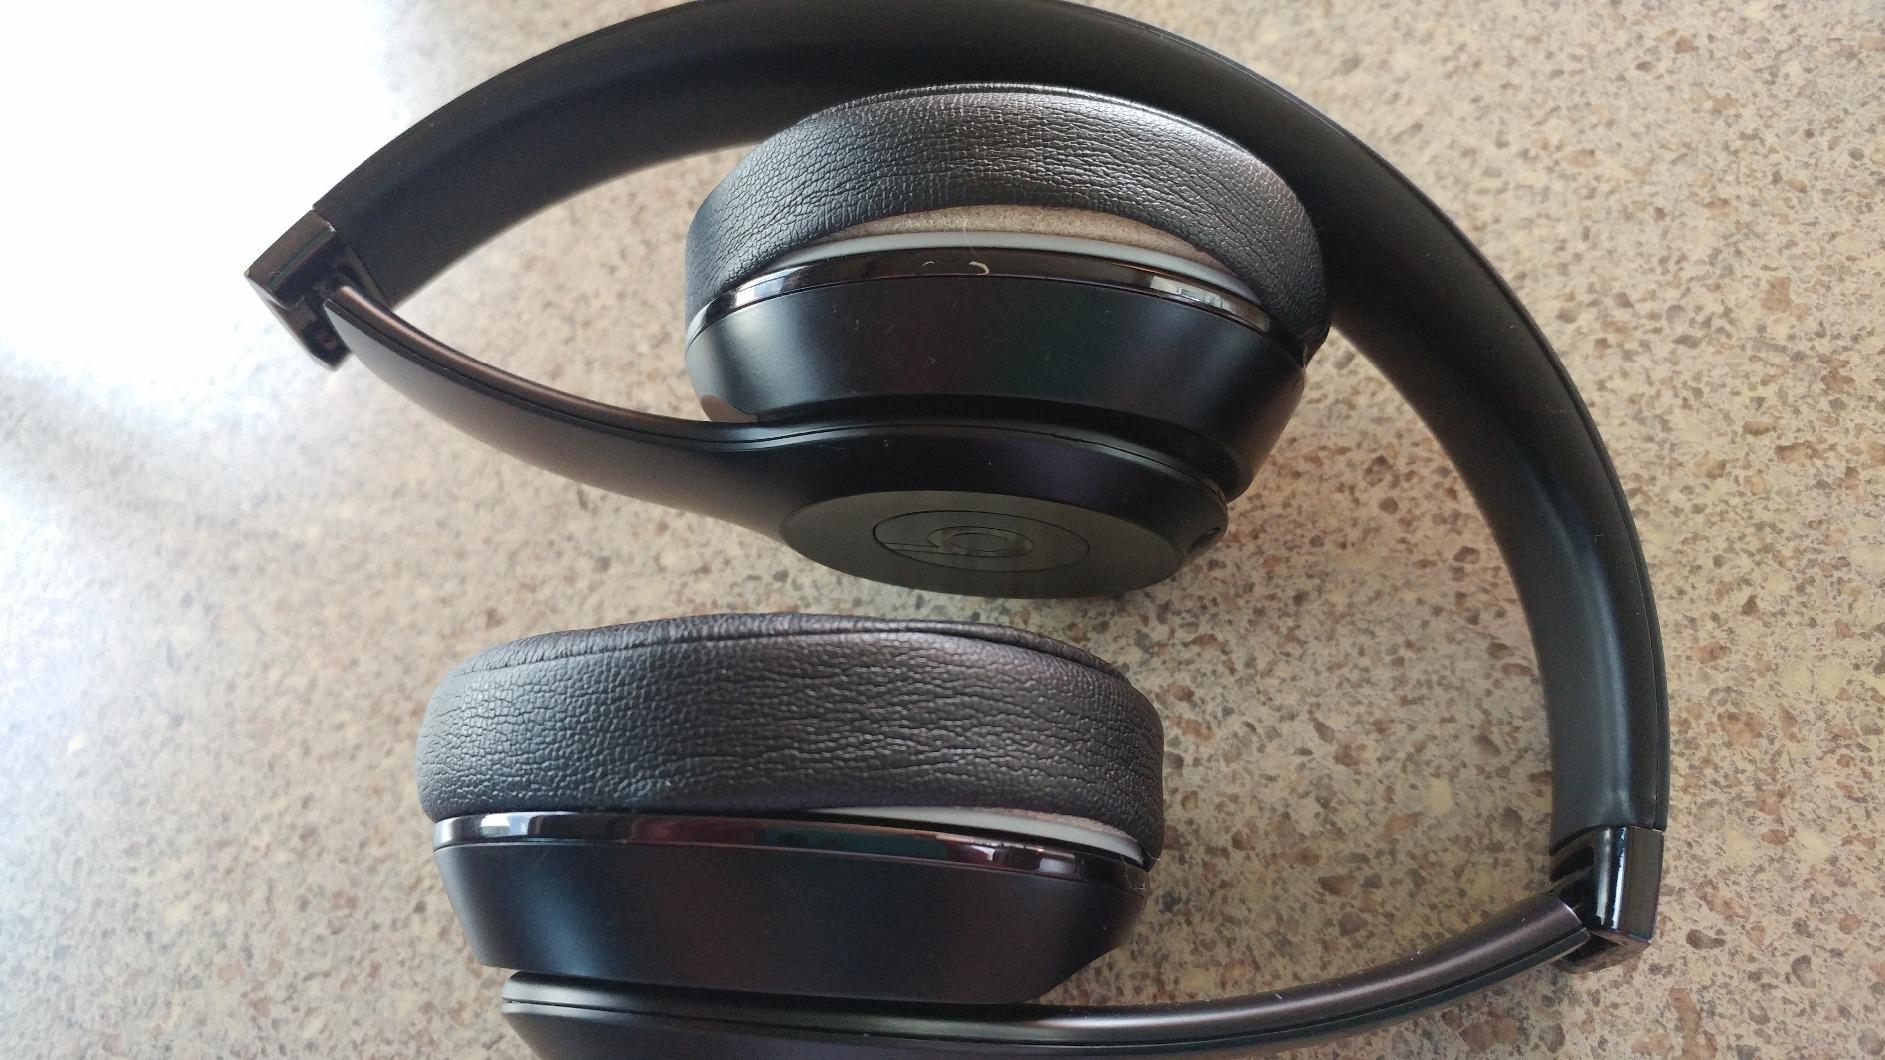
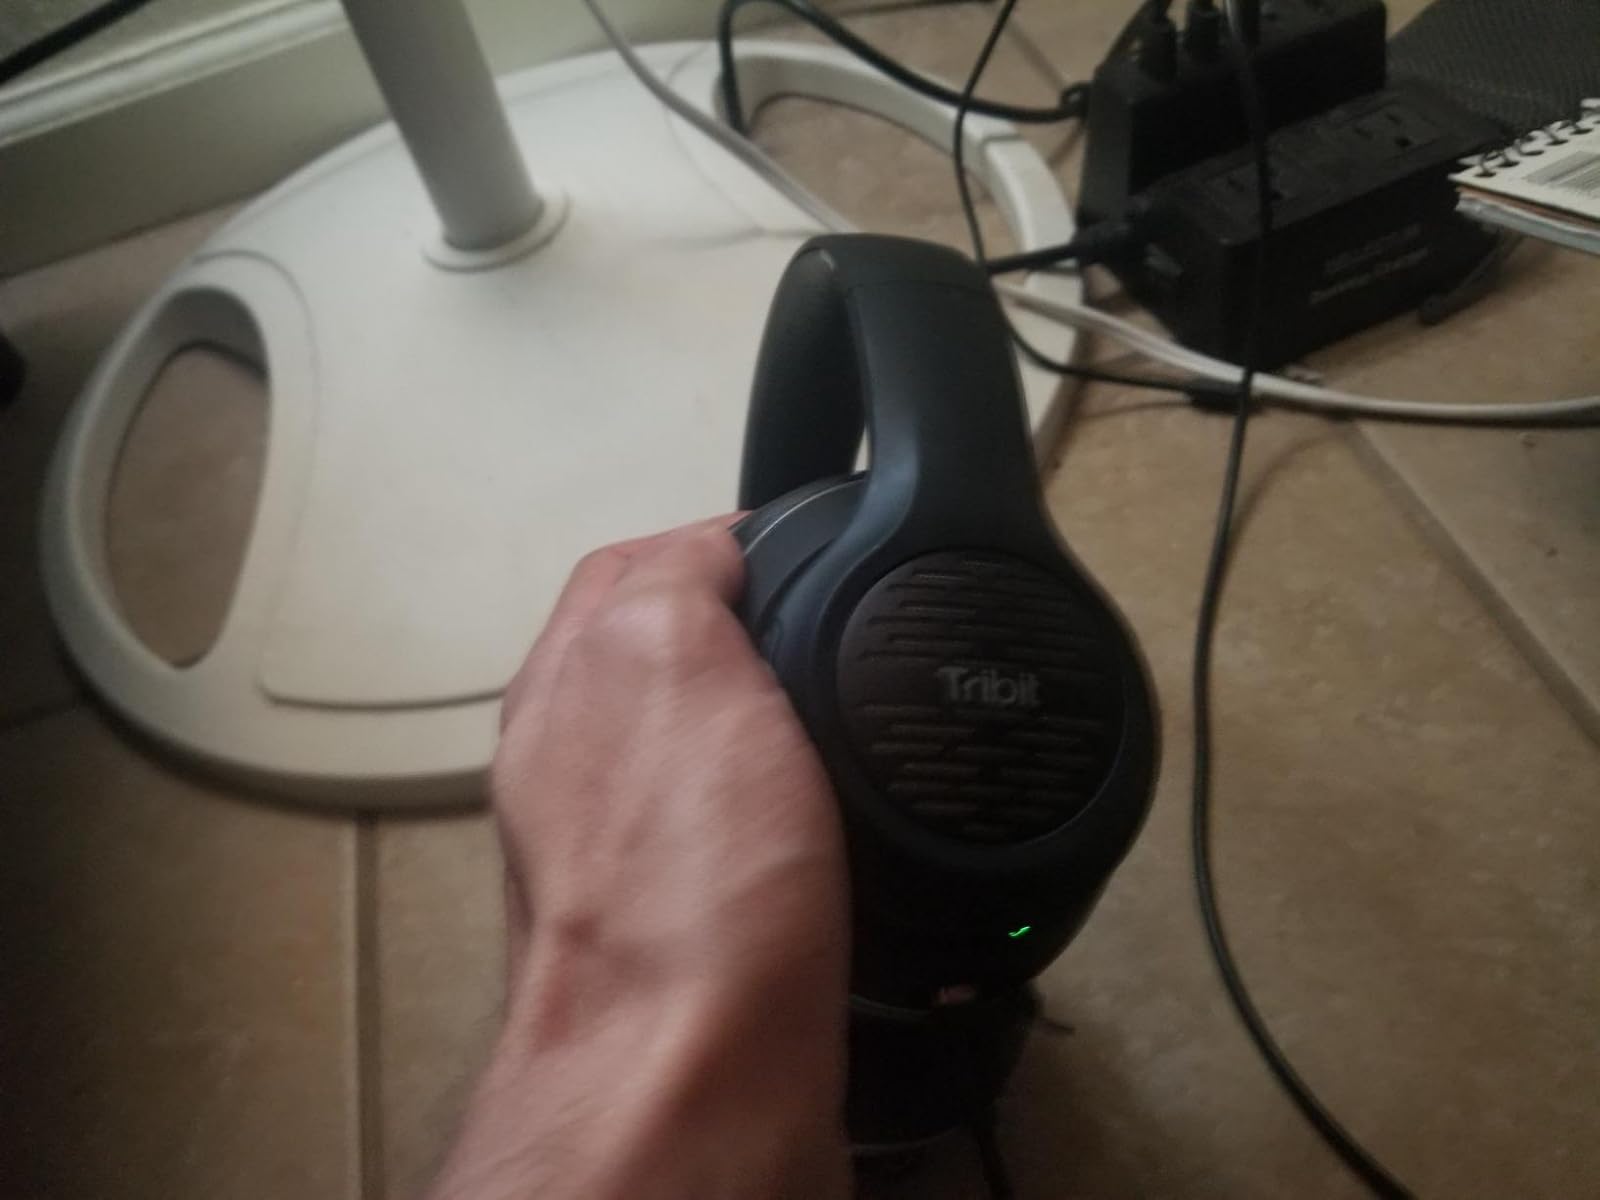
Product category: headphones
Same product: no